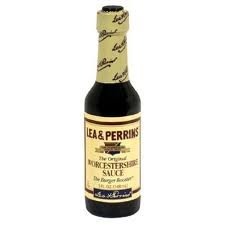
Item Name: Glass Lea and Perrins Original Sauce, Worcestershire, 30 Ounce
Bullet Point 1: lea&perrins all natural 2-15 oz the original worcestershire sauce, 30 oz
Bullet Point 2: 2-15 ounce
Value: 30.0
Unit: Ounce

Price: 13.575